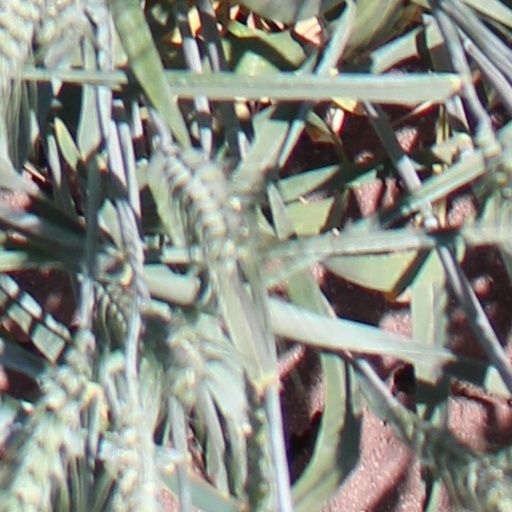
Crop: wheat